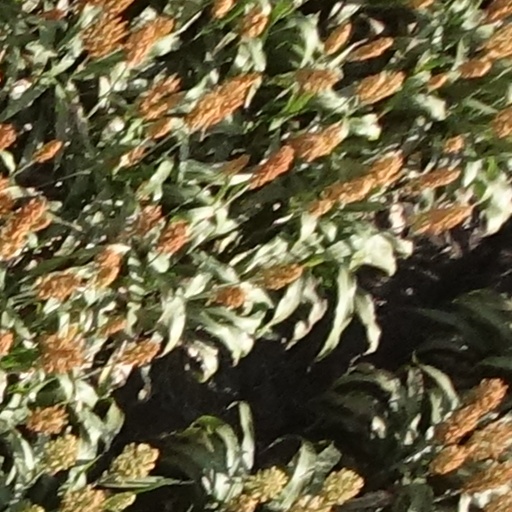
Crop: sorghum